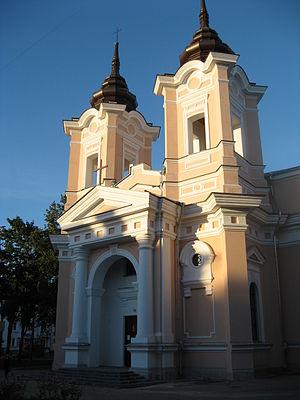
L'église Saint-Pierre-et-Saint-Paul est une église catholique située à Novgorod en Russie, construite à la fin du XIXᵉ siècle. Elle est réputée pour ses concerts d'orgue et est inscrite au patrimoine architectural de la ville.